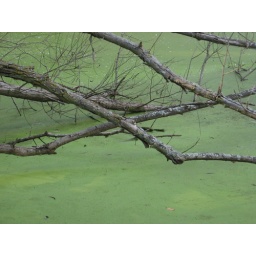
This tree was submurged in some icky green water